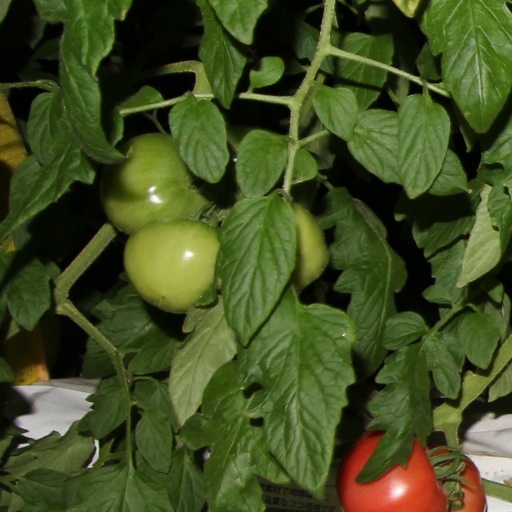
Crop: tomato